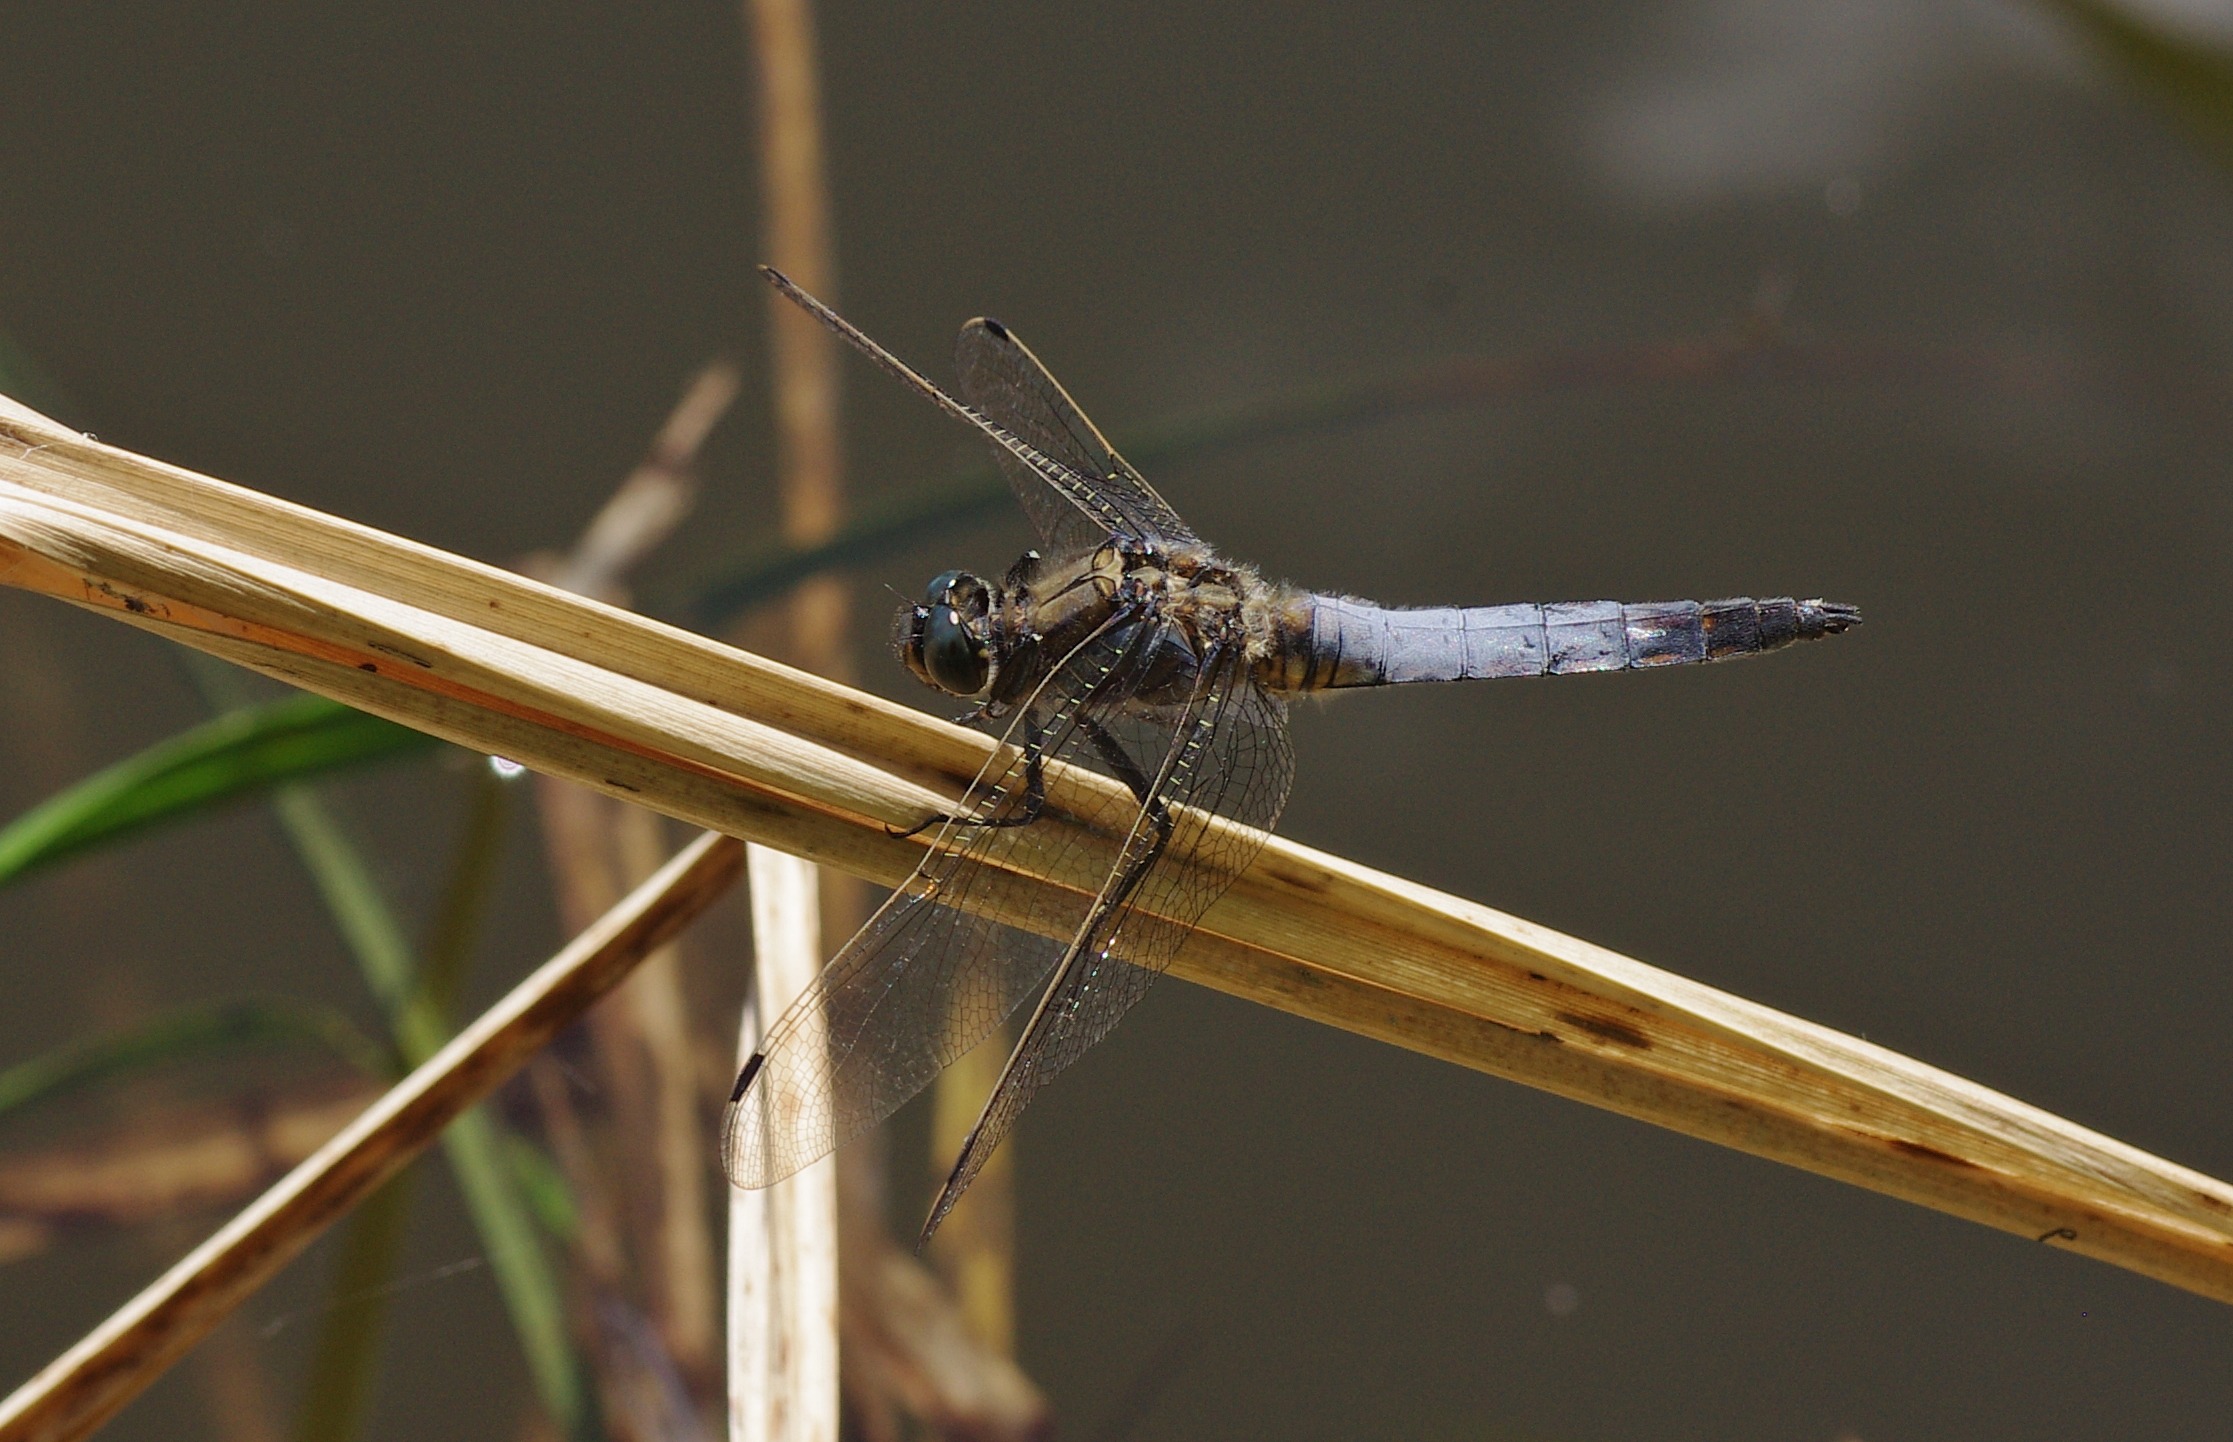
wing, insect, close, fauna, invertebrate, close up, dragonfly, damselfly, waters, macro photography, arthropod, blue dragonfly, plant stem, dragonflies and damseflies, net winged insects, great blaupfeil